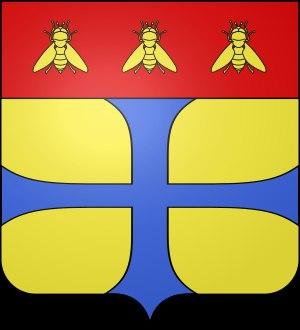
Le Taro est un ancien département français dont le chef-lieu était Parme.